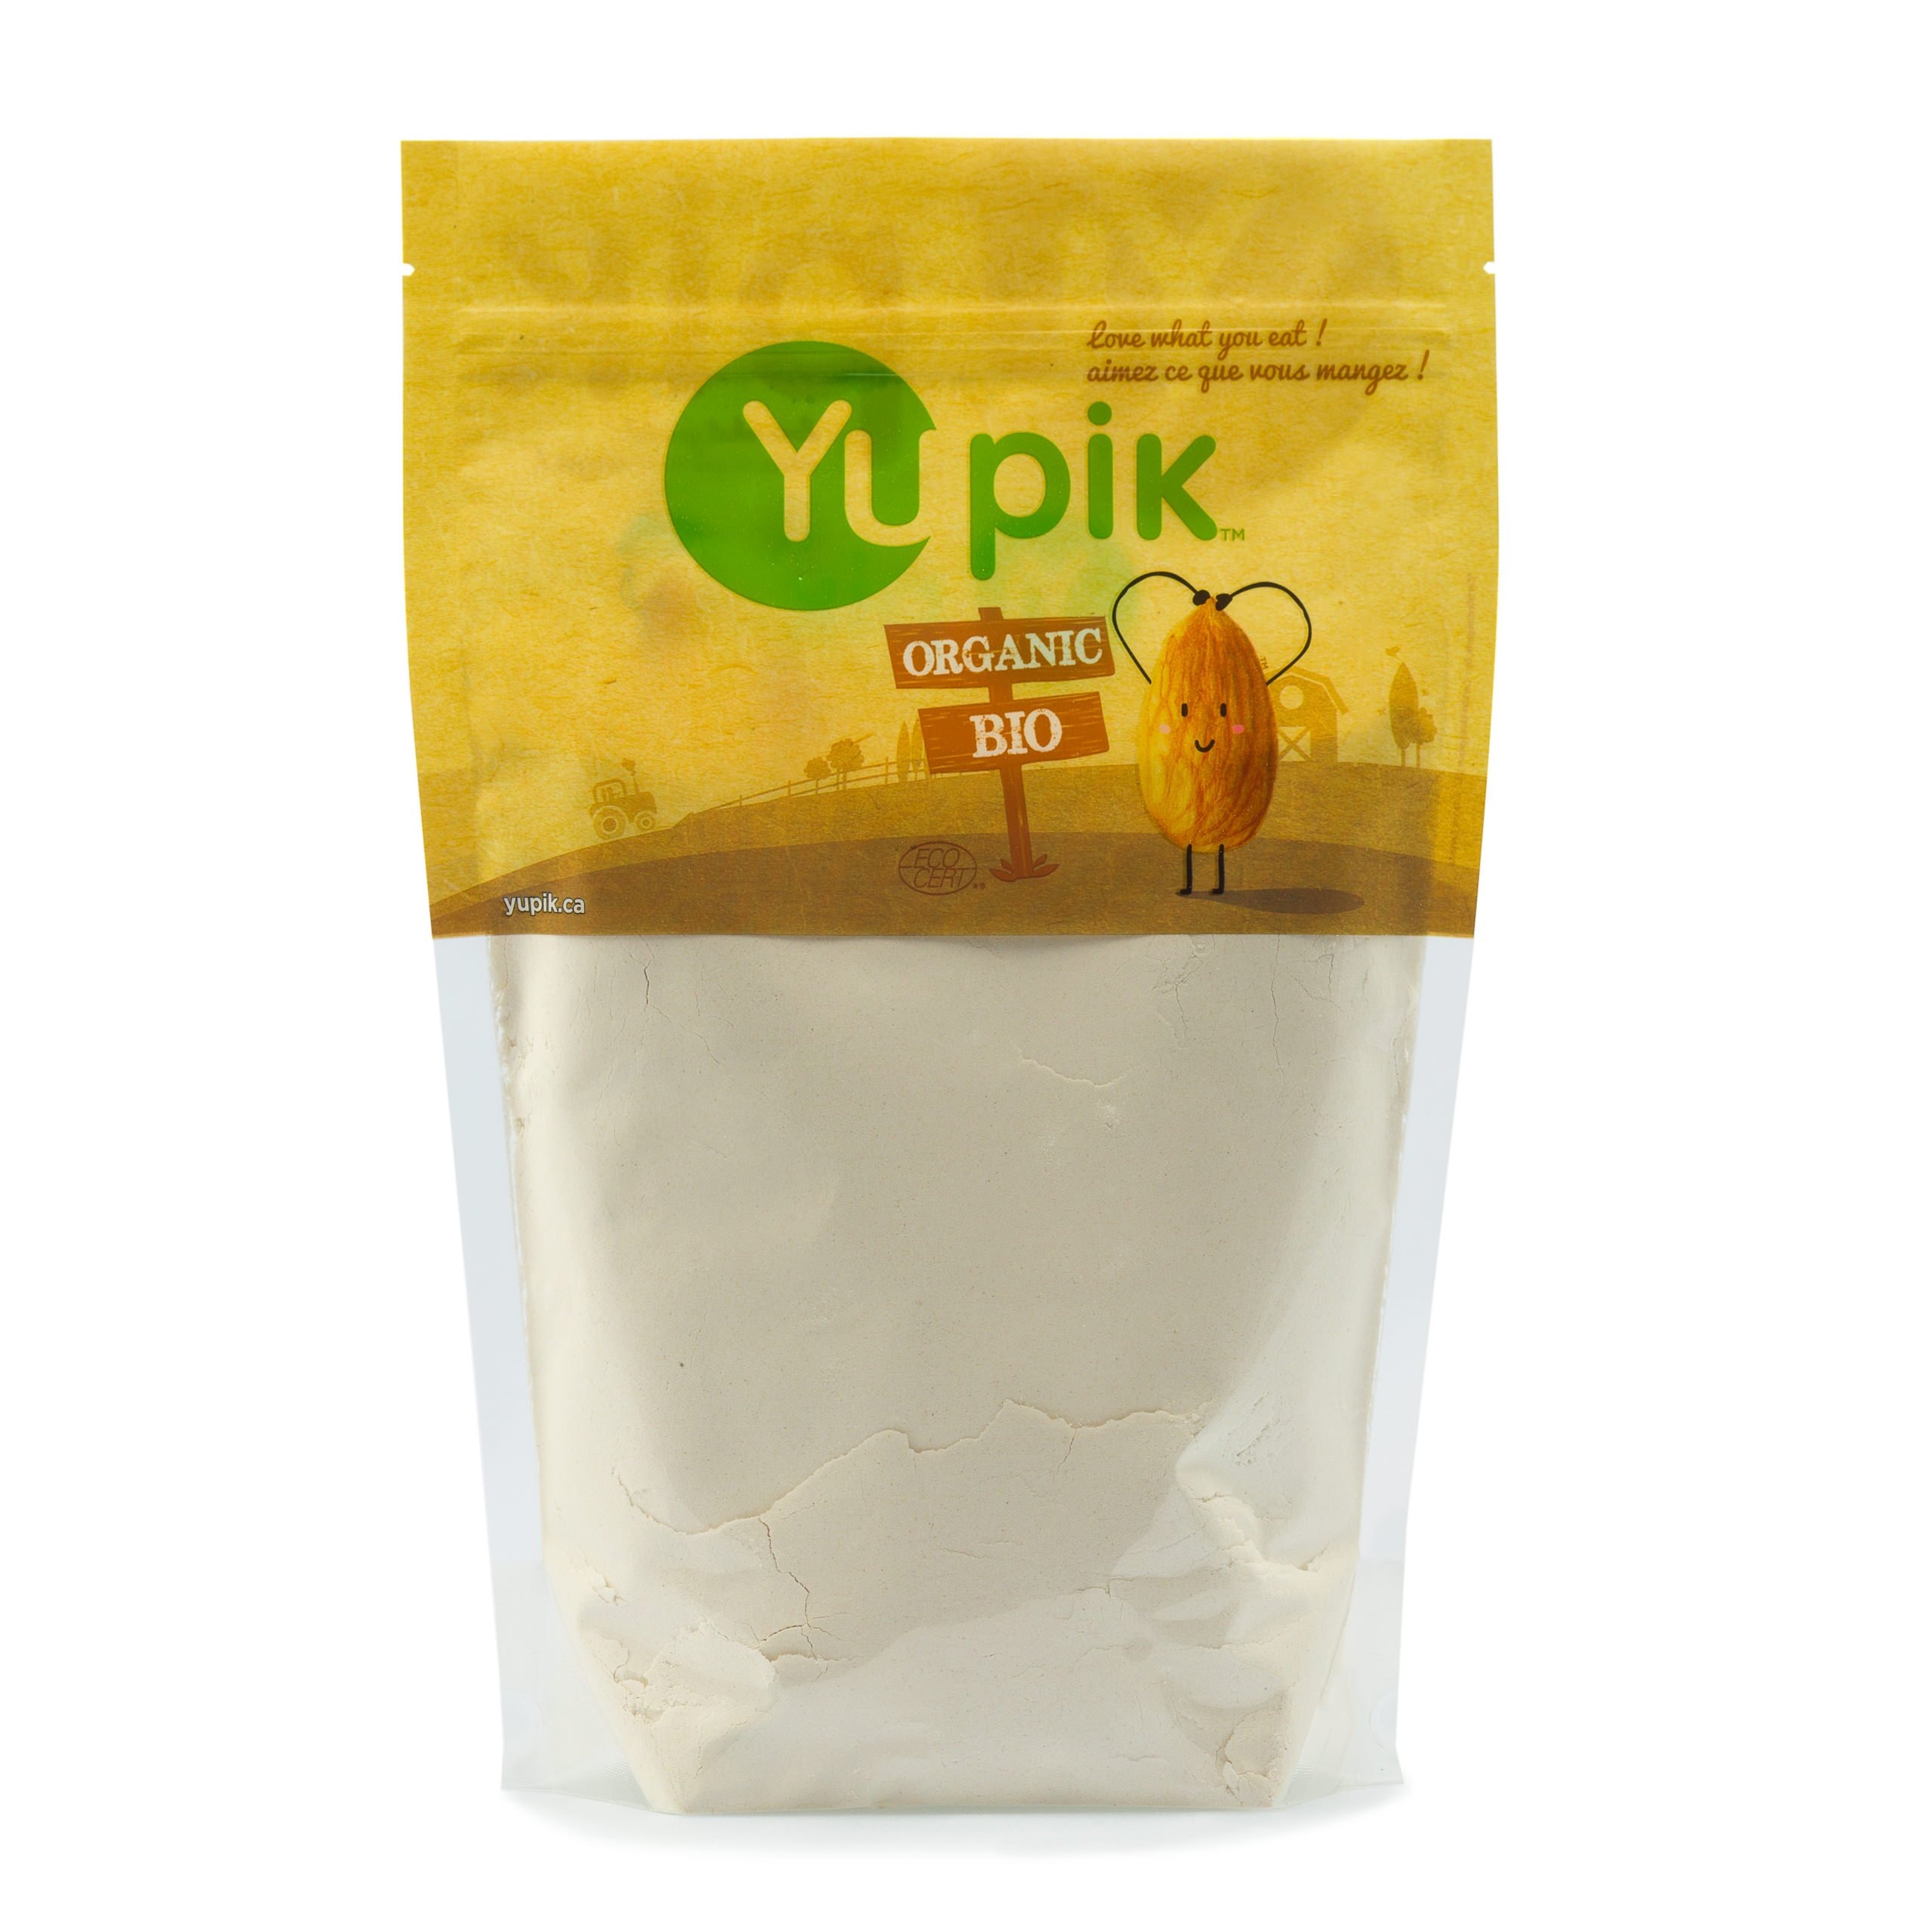
Item Name: Yupik Organic Brown Rice Flour, 2.2 lb (35.2 oz), Pack of 6, Gluten-Free, Non-GMO, Vegan, Kosher, Finely Milled Powder from Whole Grain Brown Rice, Neutral Flavor, Source of Fiber & Protein
Bullet Point 1: Finely milled flour, made from brown rice
Bullet Point 2: Certified organic and gluten-free Ideal for baked goods
Bullet Point 3: Use as a coating for frying, to thicken sauces, and more recipes for a light & airy texture
Value: 211.2
Unit: Ounce

Price: 26.34